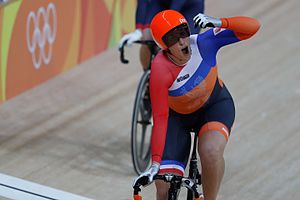
Cykling under sommer-OL 2016 – Keirin (damer)
Olympisk mester, Elis Ligtlee
Damernes keirin ved sommer-OL 2016 blev afholdt i Rio Olympic Velodrome den 13. august.